Peter Rainier (Royal Navy officer, born 1741)

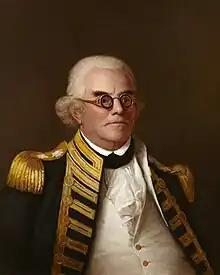
Rainier 1800–1804, by Thomas Hickey

Admiral Peter Rainier (24 November 1741 – 7 April 1808) was a Royal Navy officer who served during the Seven Years' War, the American Revolutionary War and the Napoleonic Wars. From 1794 to 1805, Rainier was commander-in-chief of the Navy's East Indies Station, covering all seas between the Cape of Good Hope and the South China Sea.